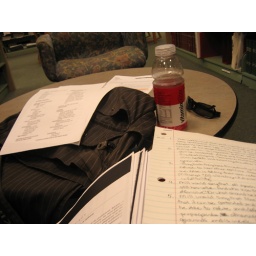
That water is actually pretty good. Though the sign in the machine said $1.00 and it was actually $1.50.